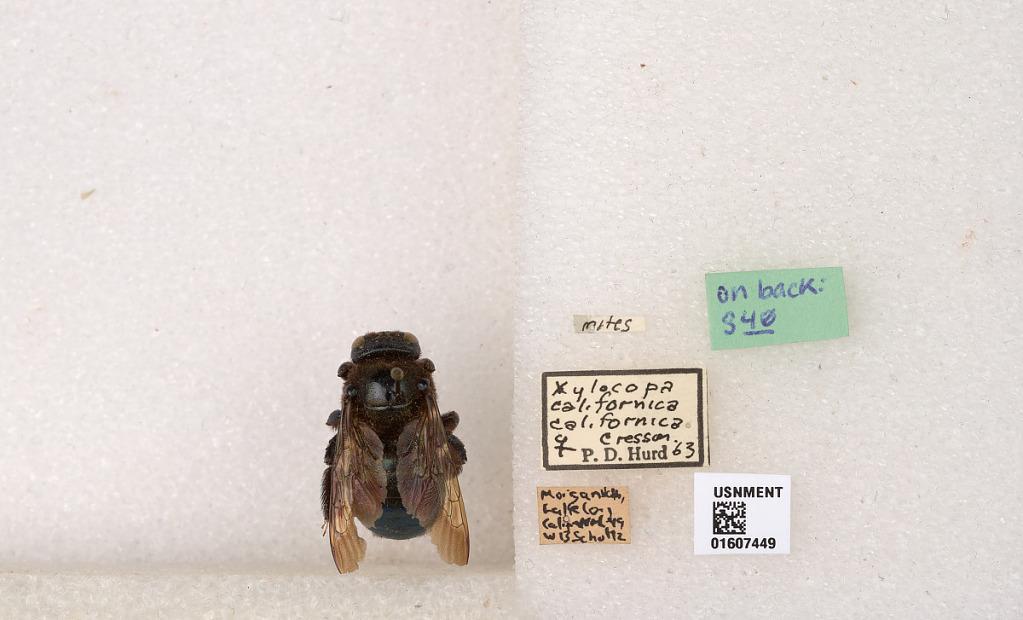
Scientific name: Xylocopa (Xylocopoides) californica californica Cresson
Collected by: W. Schultze
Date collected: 1949-8-1
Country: United States
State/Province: California
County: Lake
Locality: Morgan Valley
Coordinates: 38.856, -122.402
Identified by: Hurd, P. D.